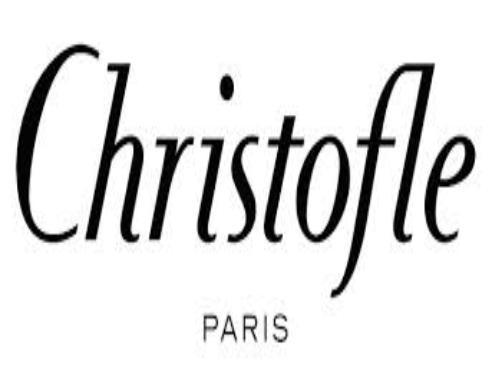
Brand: CHRISTOFLE
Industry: Necessities